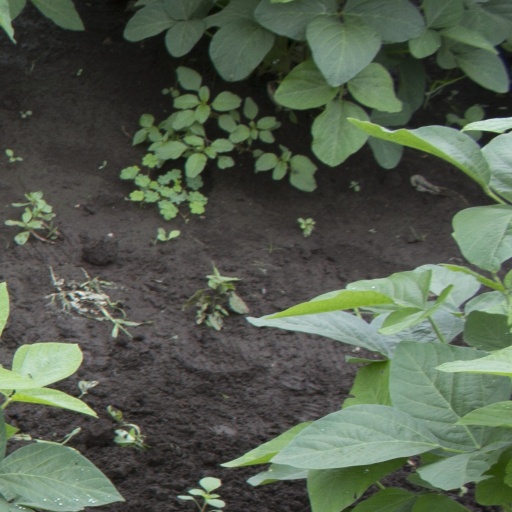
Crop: soybean